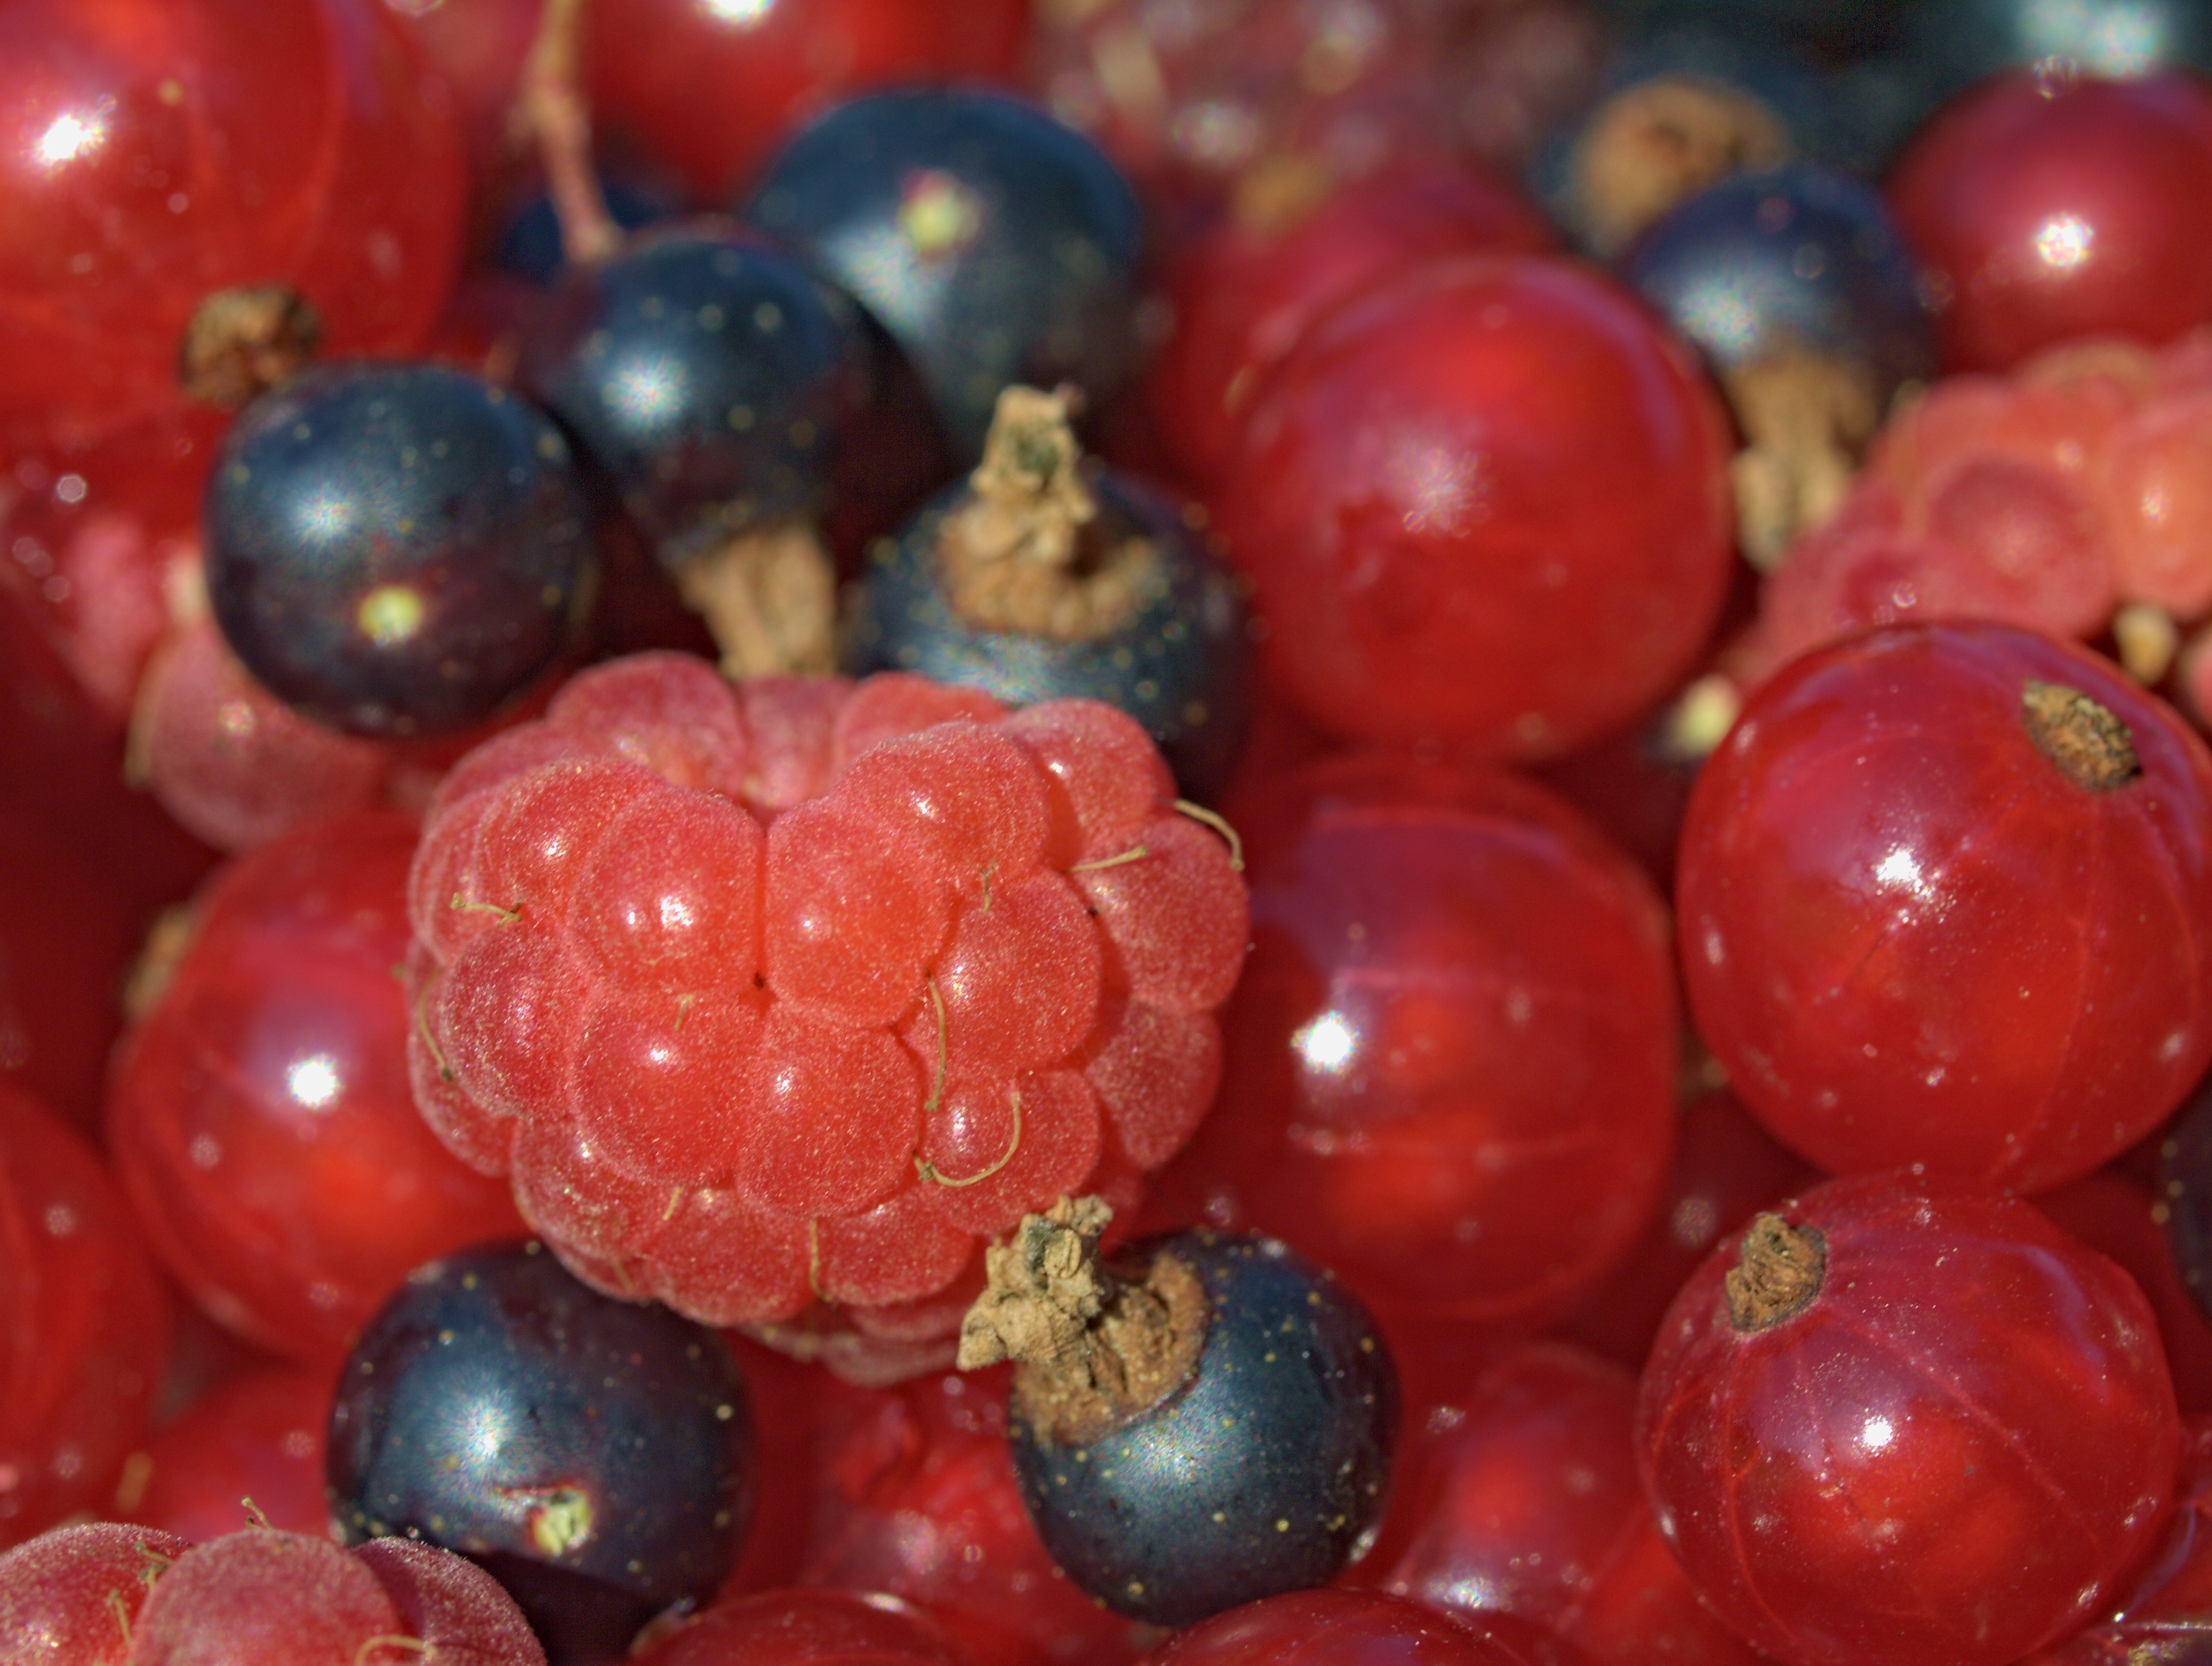
plant, fruit, berry, food, red, produce, garden, raspberries, flowering plant, currant, malina, lingonberry, land plant, frutti di bosco, zante currant